Bishop Auckland

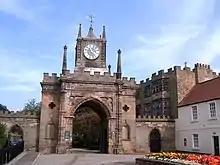
A crenellated stone arched gateway. In the middle is a small tower with a blue clock

The town has a number of Grade I listed buildings. The grounds of Auckland Castle alone contain seven such structures. Additionally Escomb Saxon Church, St Andrew's parish church, St Helen's church, St Helen Hall, West Auckland Manor House, the East Deanery and the 14th century Bishop Skirlaw bridge are all Grade I listed. Other notable buildings include the town hall, a Victorian railway viaduct and Binchester Roman fort.